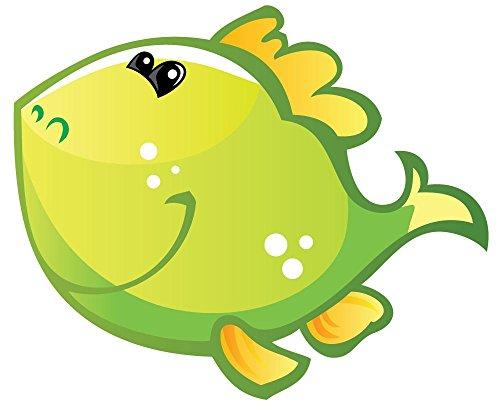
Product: Wallmonkeys GEN-16416-36 WM137578 Cute Baby Green and Yellow Cartoon Fish Peel and Stick Wall Decals (36 in W x 30 in H), Large
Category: Baby Products | Nursery | Décor | Wall Décor | Stickers
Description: Great Condition.
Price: $59.99 $59.99
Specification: ASIN:B016093LG4|ShippingWeight:1.16pounds|DomesticShipping:Currently,itemcanbeshippedonlywithintheU.S.andtoAPO/FPOaddresses.ForAPO/FPOshipments,pleasecheckwiththemanufacturerregardingwarrantyandsupportissues.|InternationalShipping:Thisitemisnoteligibleforinternationalshipping.LearnMore|DateFirstAvailable:August21,2015